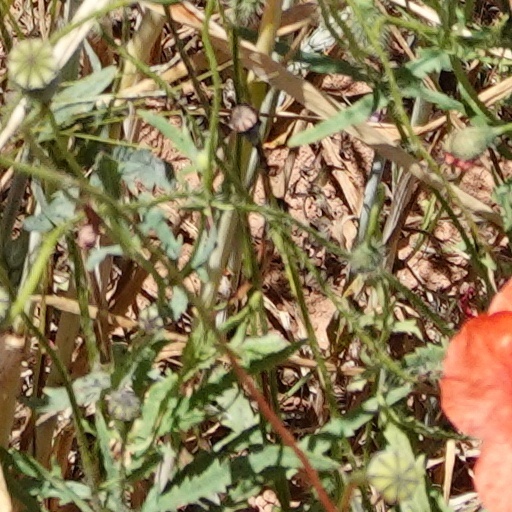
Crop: wheat